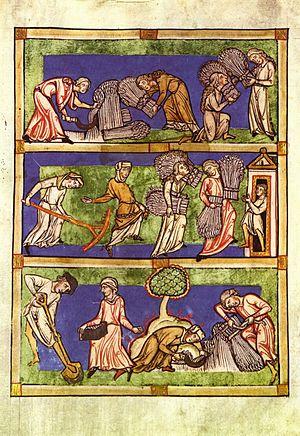
Une motte castrale, souvent appelée « motte féodale » ou parfois « poype » dans certaines régions, est un type particulier de fortification de terre qui a connu une large diffusion au Moyen Âge. Elle est composée d'un remblai de terre rapportée volumineux et circulaire, le tertre. Il existe plusieurs formes d'édification de ces ouvrages dans toutes les régions d'Europe.
L'histoire des femmes au Moyen Âge est incomplète, puisque dans l'histoire, la plupart des textes sont écrits par des hommes et les femmes sont très peu évoquées. Plus nous remontons dans le passé, plus les informations sur les femmes sont partielles.
L'histoire économique de la France s'écrit à partir de 476, lors de la « chute de l'Empire romain ».
Robert II, surnommé « le Pieux », est né à Orléans vers 972 et mort au château de Melun le 20 juillet 1031. Fils d’Hugues Capet et de son épouse Adélaïde d'Aquitaine, il est le deuxième roi franc de la dynastie capétienne. Régnant de 996 à 1031, il est ainsi l'un des souverains de l’an mil.